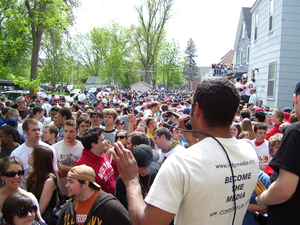
La poésie est un genre littéraire très ancien, aux formes variées, écrites généralement en vers mais qui admettent aussi la prose, et qui privilégient l'expressivité de la forme, les mots disant plus qu'eux-mêmes par leur choix et leur agencement. Sa définition se révèle difficile et varie selon les époques, au point que chaque siècle a pu lui trouver une fonction et une expression différente, à quoi s'ajoute l'approche propre à la personnalité de chaque poète.